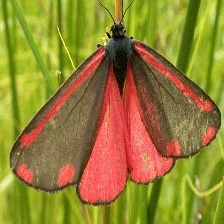
Species: CINNABAR MOTH